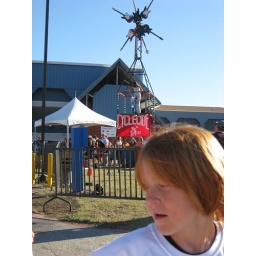
The cyclecide plays guitar music when you pedal the bike suspended beneath the guitar windmill on top as it spins the guitars.